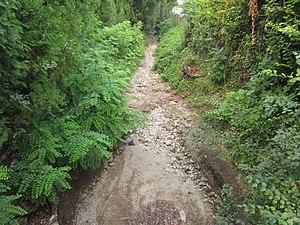
La rivière Nant de la Boisserette, asséchée, à Challes-les-Eaux le 27 août 2016.
Challes-les-Eaux est une commune française et une station thermale située dans le département de la Savoie, en région Auvergne-Rhône-Alpes.